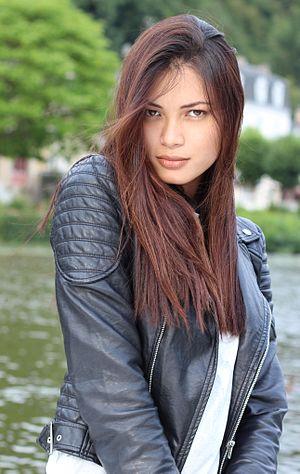
angela ruiz